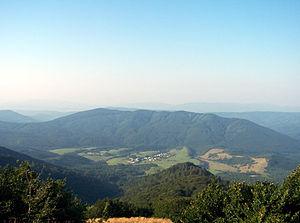
Runina est un village de Slovaquie situé dans la région de Prešov.